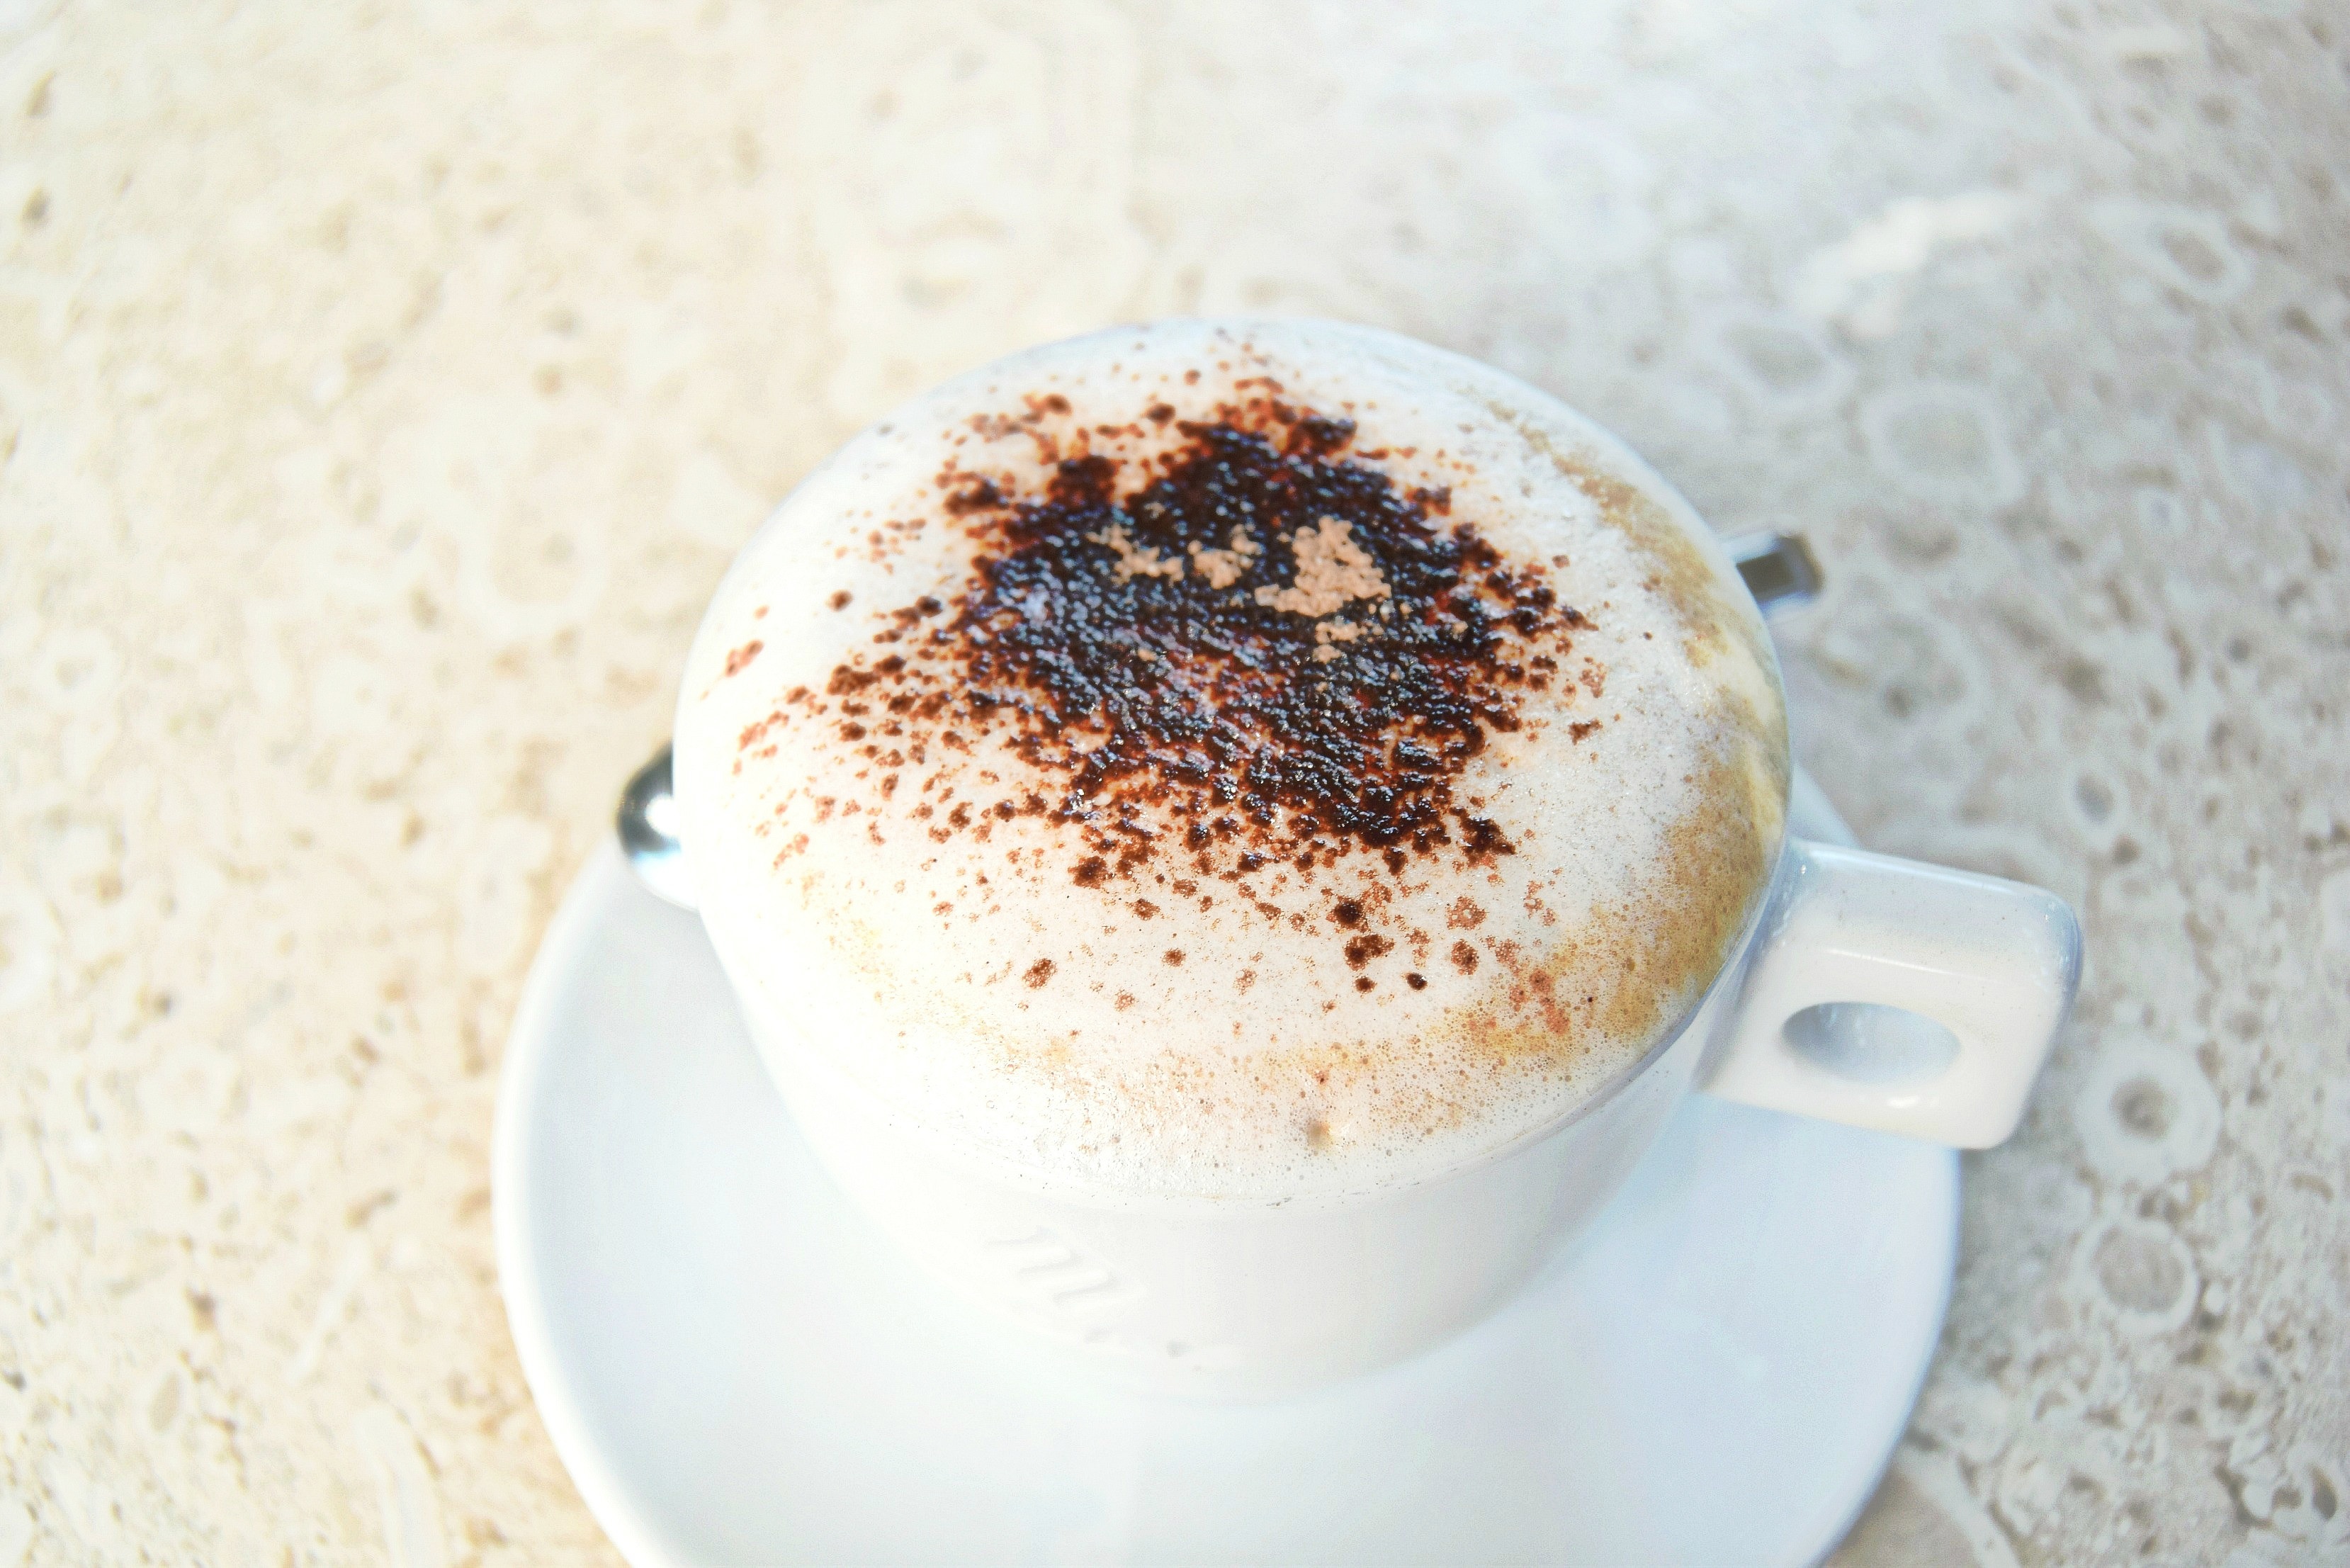
coffee, cup, latte, cappuccino, food, drink, coffee cup, caffeine, flavor, caff macchiato, salep